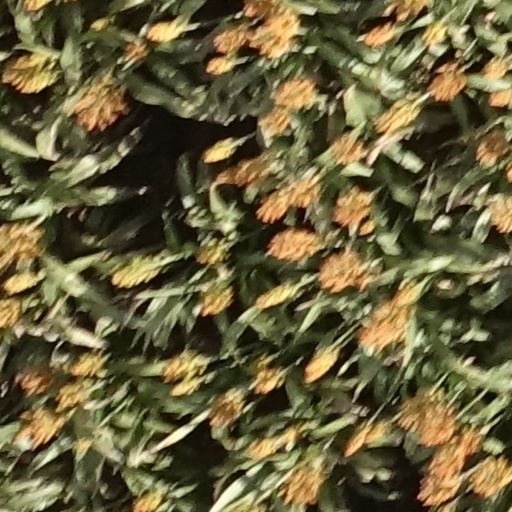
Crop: sorghum